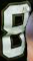
Number: 8